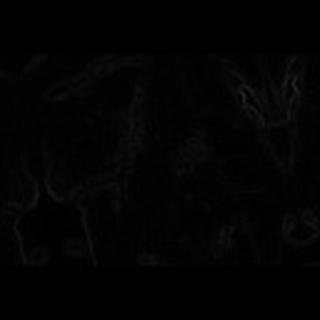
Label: cotton_bacterial_blight